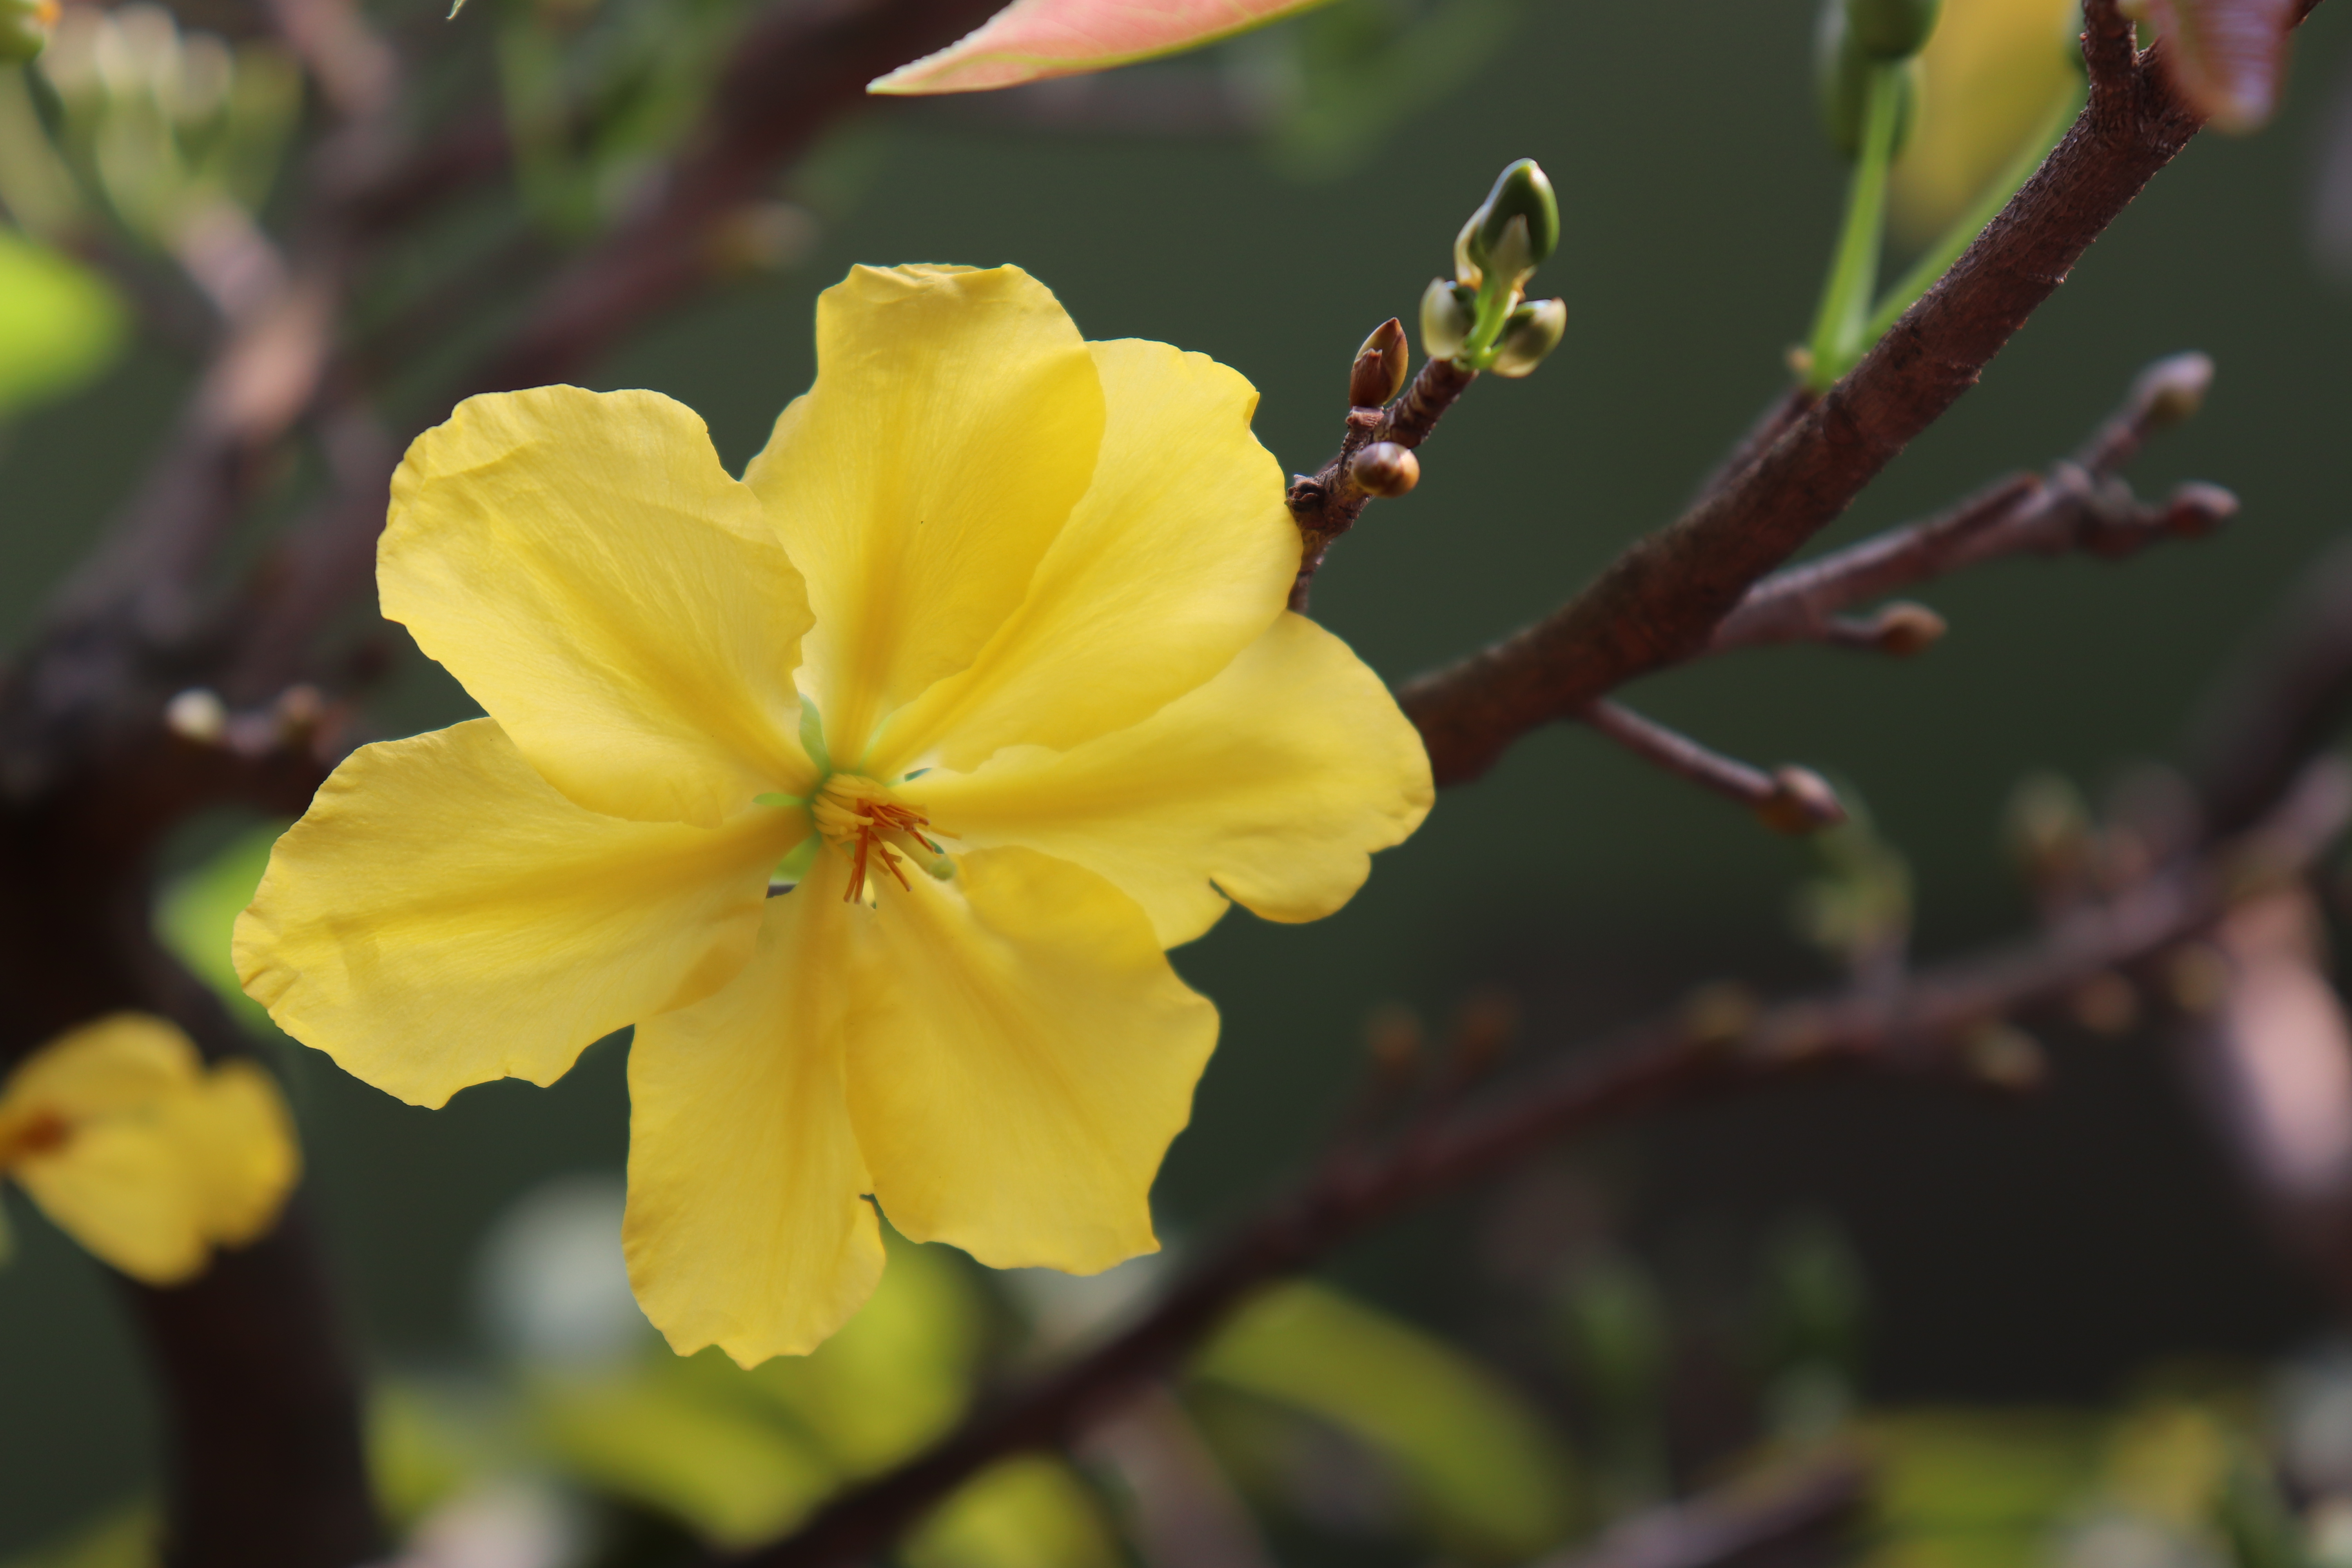
flower, yellow, flora, plant, evening primrose, flowering plant, spring, wildflower, petal, large flowered evening primrose, evening primrose family, four o clock family, blossom